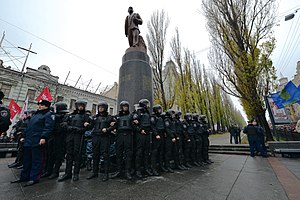
Petro Porosjenko / Præsident / Indenrigspolitik / Afskaffelse af kommunismen og oligarkiet
Petro Oleksíjovytj Porosjenko er Ukraines præsident, ukrainsk oligark og politiker. Porosjenko er tidligere udenrigsminister og minister for handel og økonomisk udvikling, og er omtalt som en af de mest indflydelsesrige personer i ukrainsk politik. Fra februar 2007 til marts 2012 var Porosjenko leder af Ukraines nationalbanks bestyrelse. Porosjenko blev valgt til præsident den 25. maj 2014 med mere end 54 % af stemmerne i første runde, og undgik dermed en anden valgrunde.